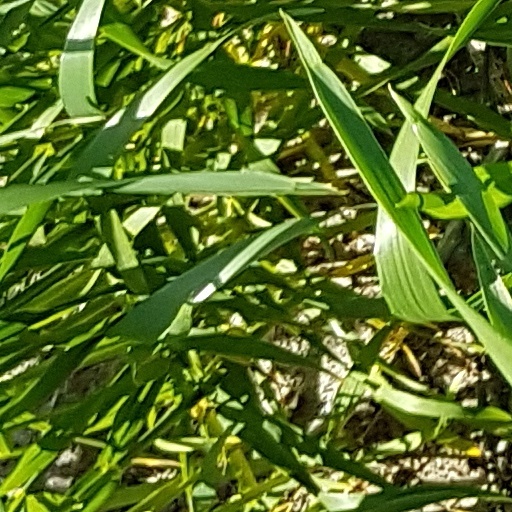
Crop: wheat